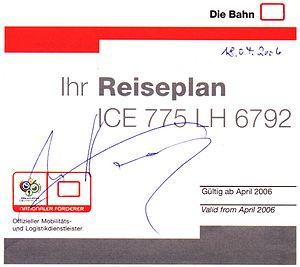
Ludwig Haas, né le 16 avril 1933 à Eutin, est un acteur allemand.